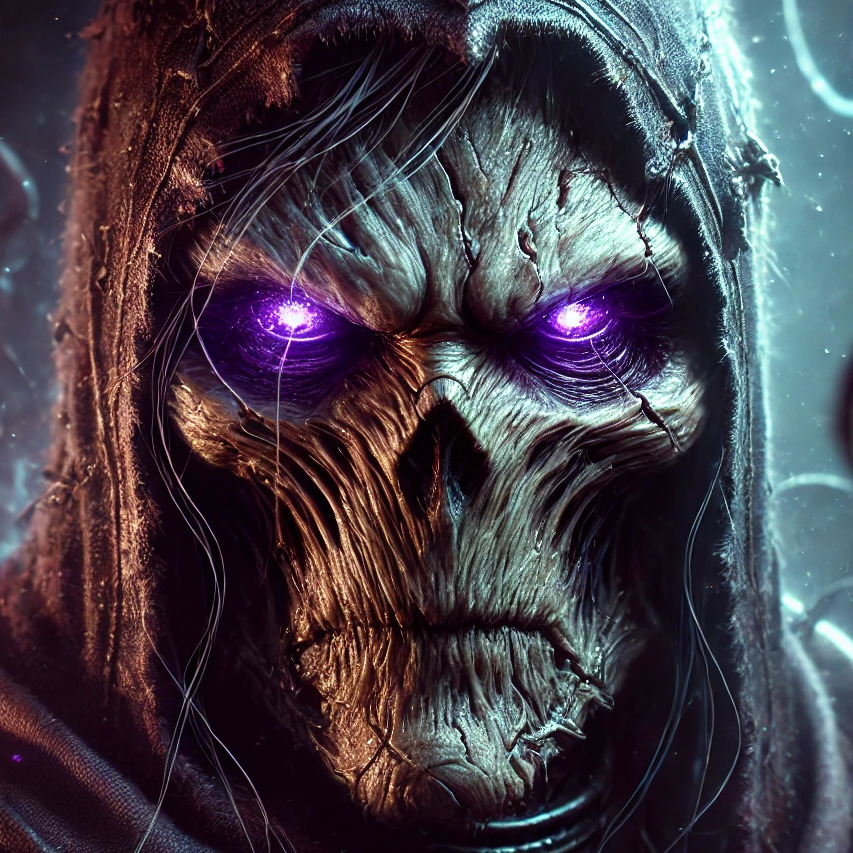
미적 점수 (1~10점): 2